Birmingham Small Arms Company

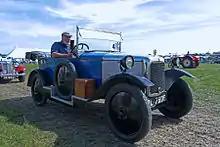
BSA 10 hp two-seater air-cooled V Twin engine

As well as the Daimler car range, BSA Cycles Ltd re-entered the car market under the BSA name in 1921 with a V-twin engined light car followed by four-cylinder models up to 1926, when the name was temporarily dropped. In 1929 a new range of 3- and 4-wheel cars appeared and production of these continued until 1936.